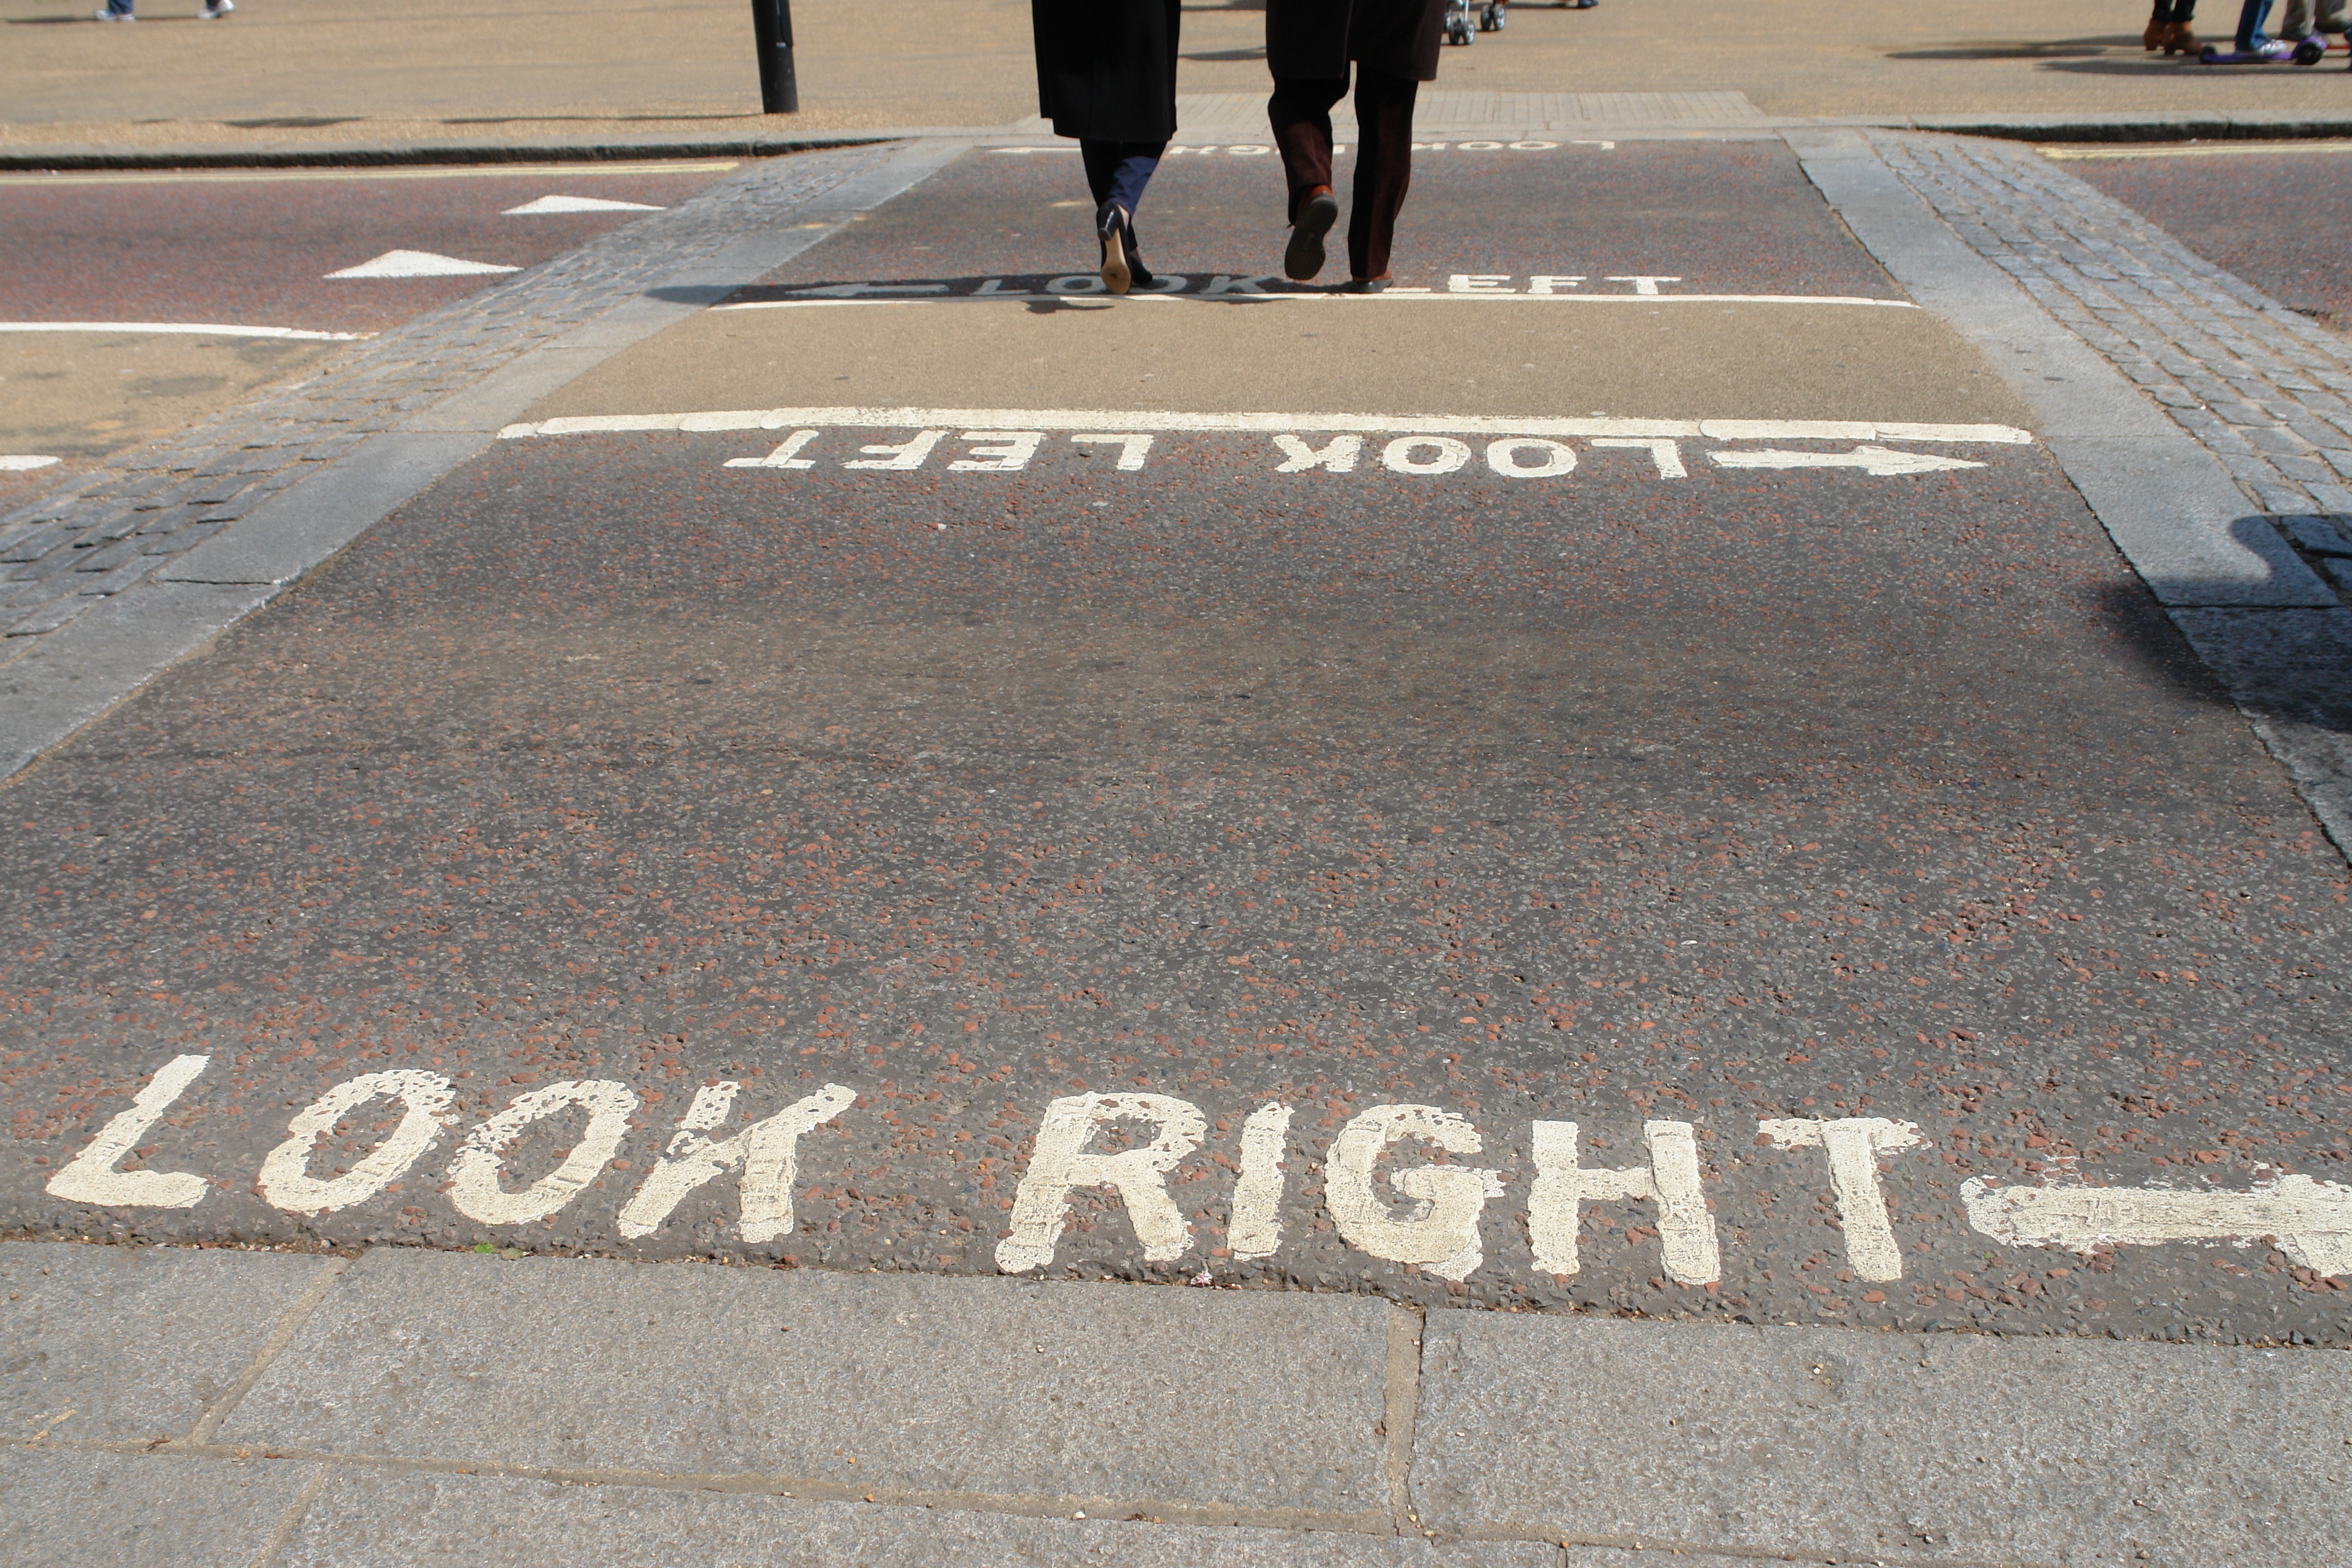
pedestrian, road, street, sidewalk, floor, roof, city, asphalt, walkway, lane, london, memorial, infrastructure, zebra crossing, attention, flooring, pedestrian crossing, road surface, nonbuilding structure, look right, cross walk